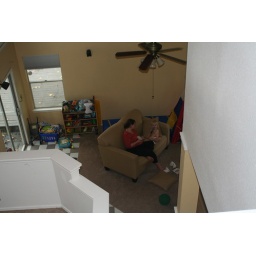
Hanging around the house and reading books on the love seat. 19 months.